Rebecca Shoal Light

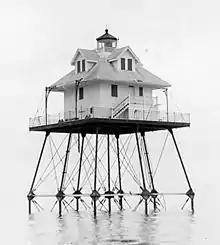
The Rebecca Shoal Lighthouse after it was automated, with the lower landing decks removed.

The Rebecca Shoal Light was located on a treacherous coral bank, Rebecca Shoal, west of the Marquesas Keys and east of the Dry Tortugas.